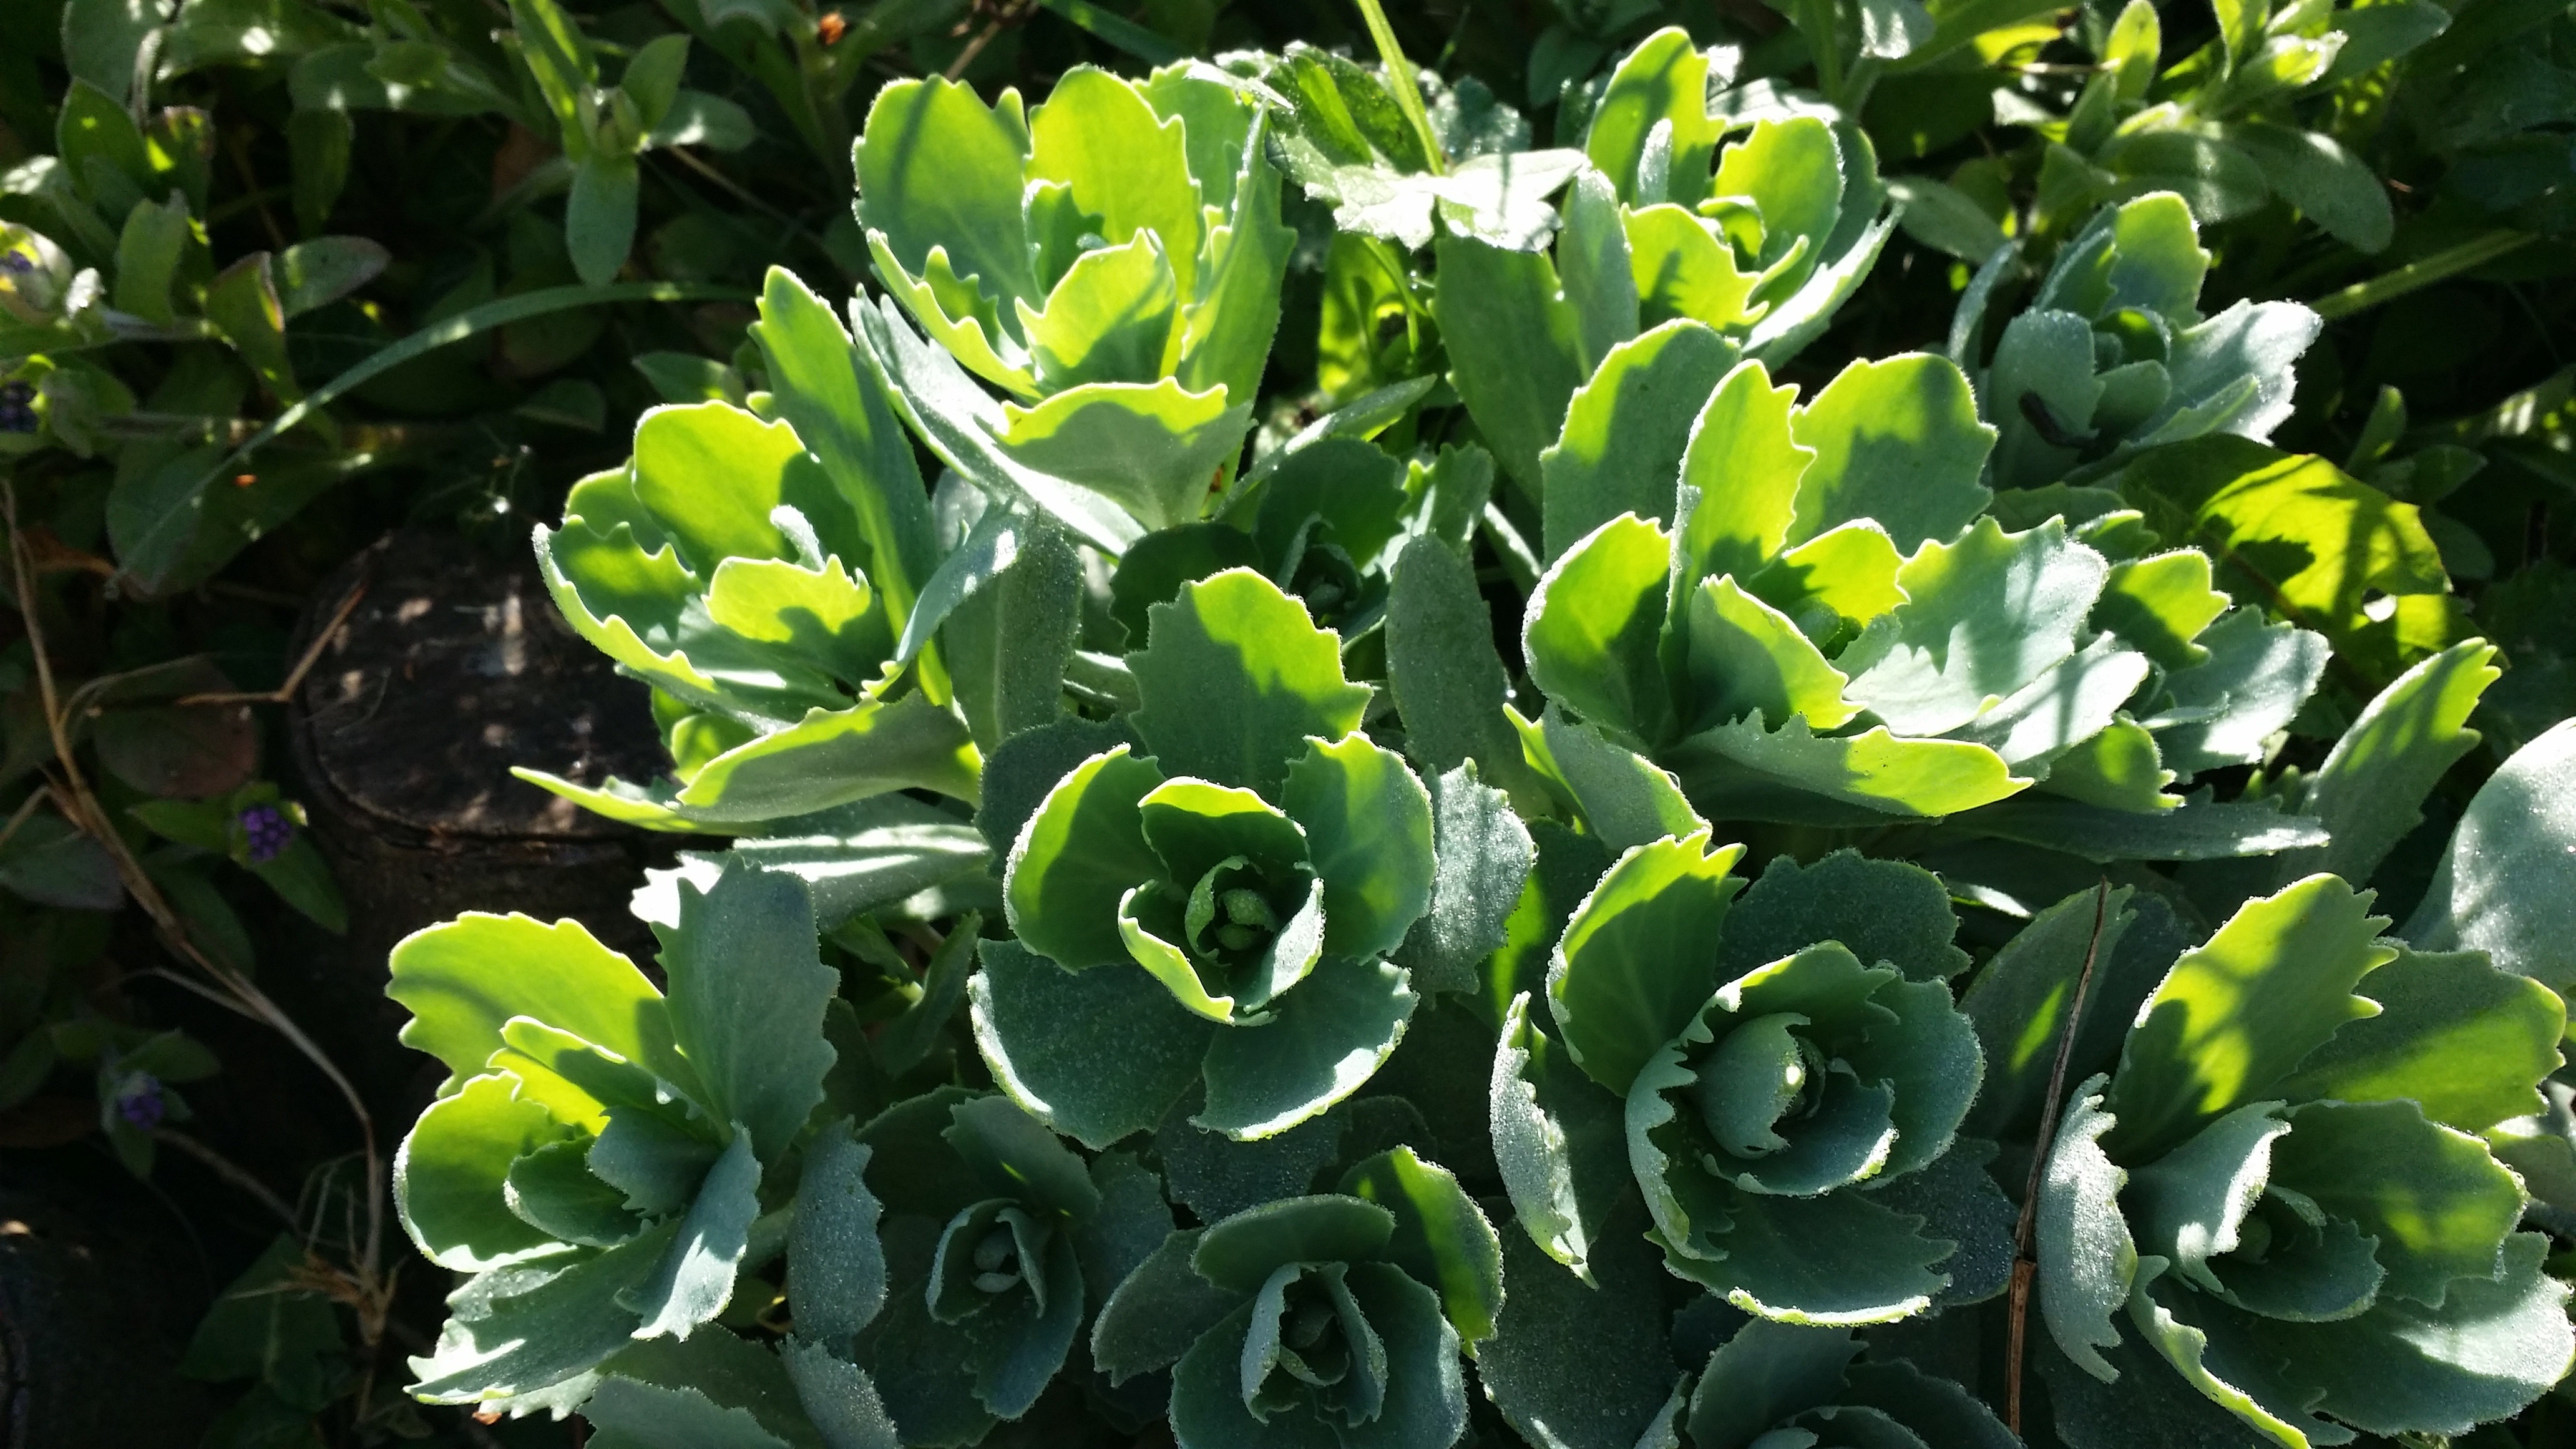
nature, plant, flower, green, botany, yellow, garden, flora, shrub, flowering plant, sedum spectabilis, land plant